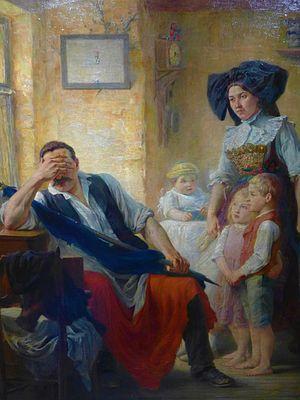
L’Alsace-Lorraine est le territoire cédé par la France à l'Empire allemand en application du traité de Francfort, signé le 10 mai 1871 après la défaite française. Si le traité ne concerne pas l'intégralité des territoires lorrain et alsacien d'alors, il ampute la France de territoires répartis entre quatre divisions administratives de l'époque. Cette cession concerne les trois quarts de l'ancien département de la Moselle, un quart de celui de la Meurthe, quelques communes situées dans l'est du département des Vosges, les cinq sixièmes du département du Haut-Rhin et l'intégralité du Bas-Rhin. La cession est validée par un vote du parlement français puis ratifiée lors du traité de Francfort.